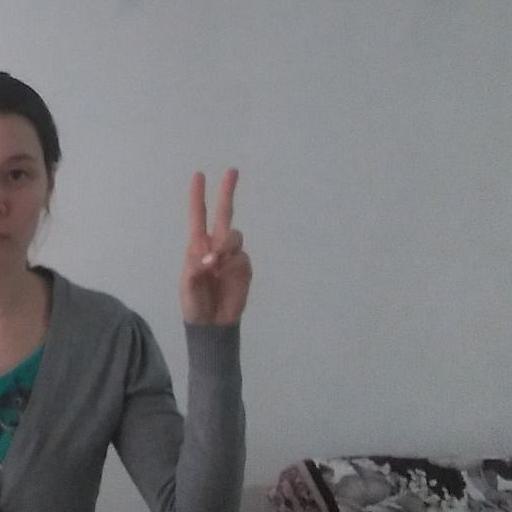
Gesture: peace